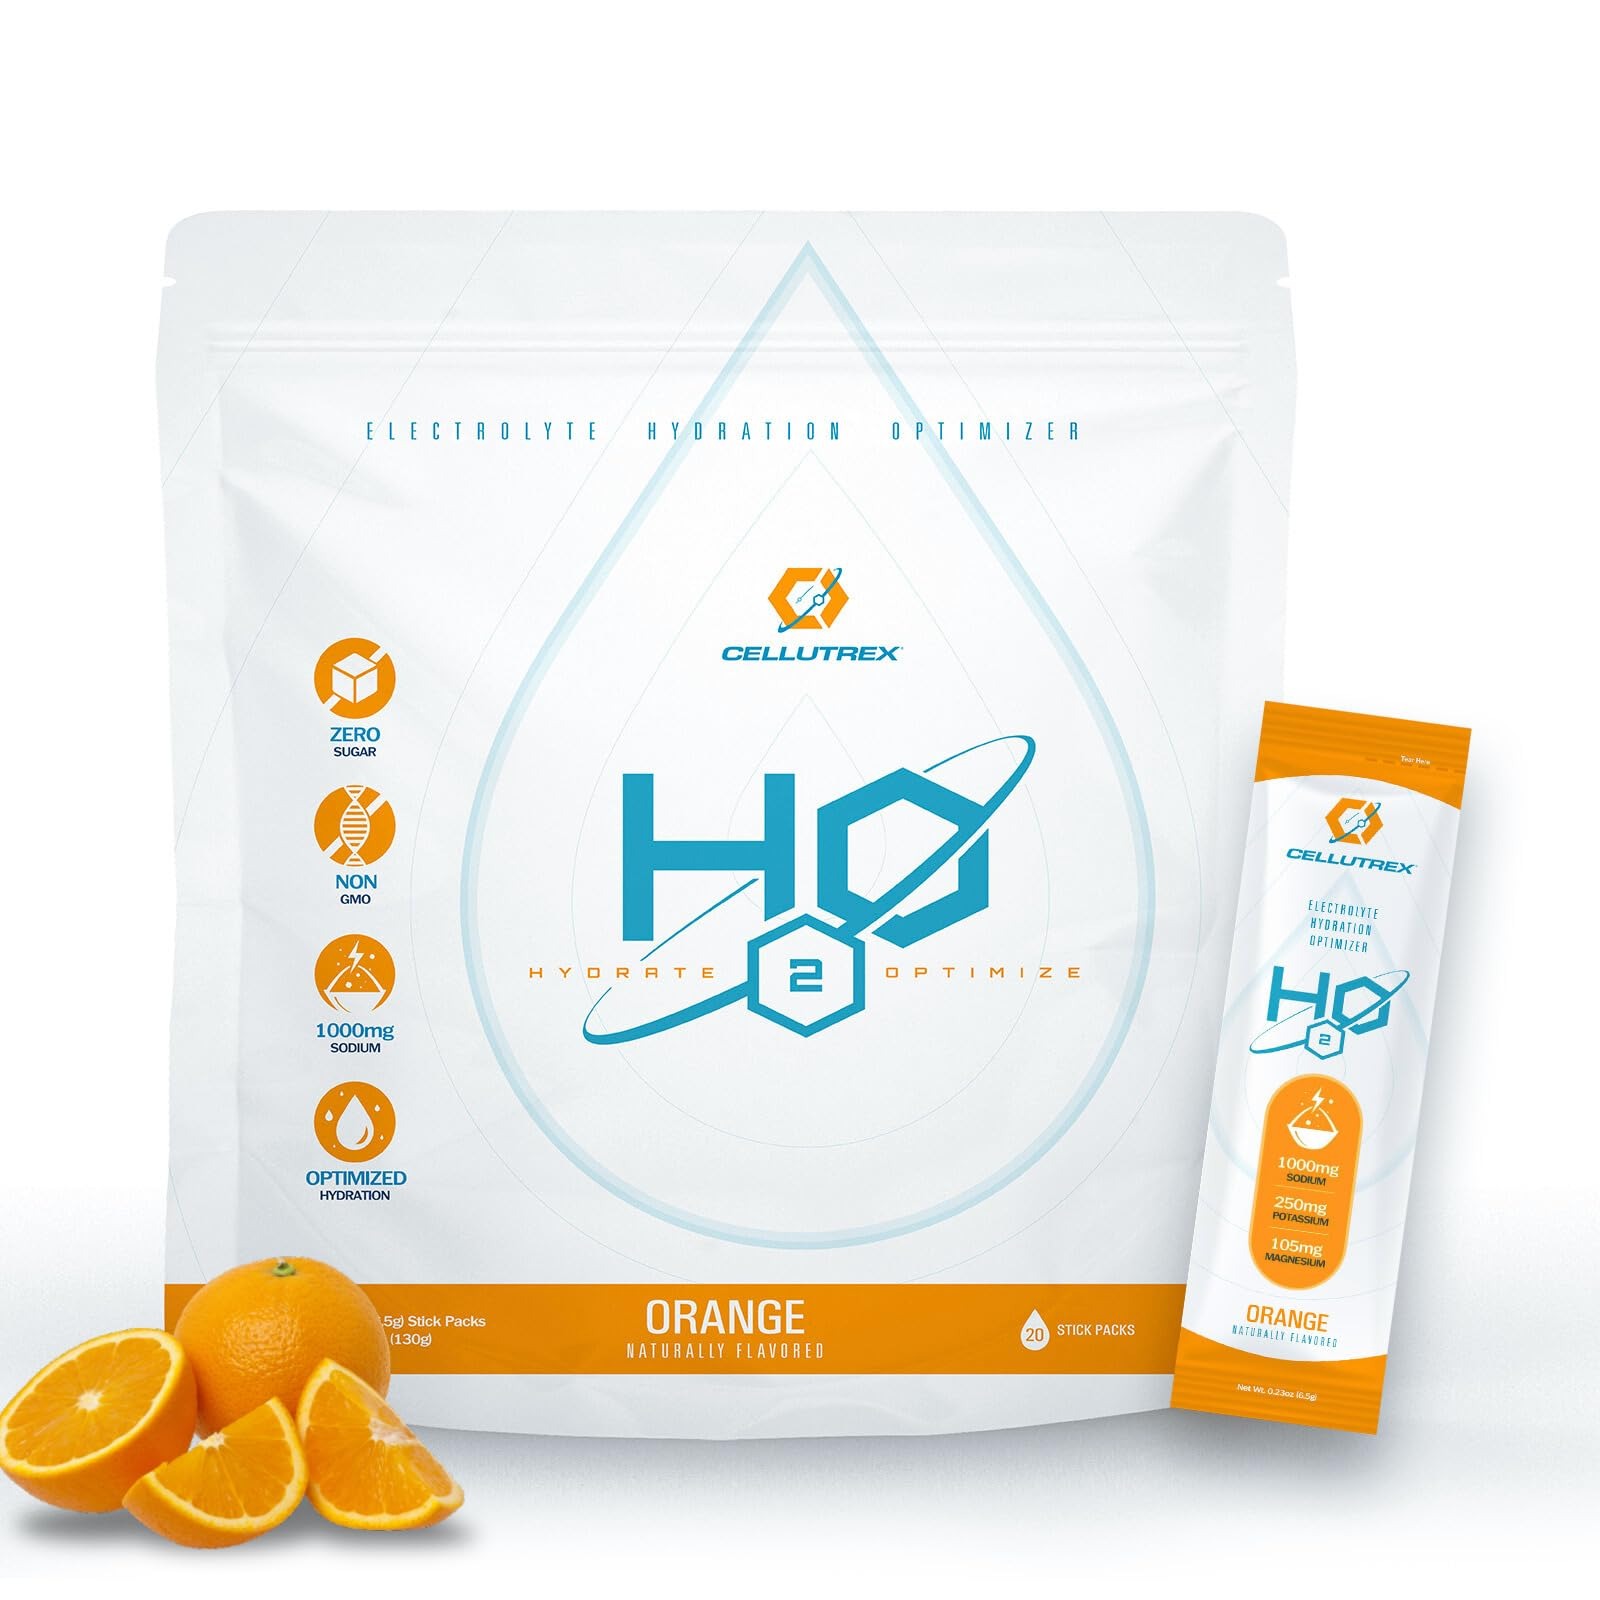
Item Name: Cellutrex® H2O Electrolytes - Orange | Zero Sugar Electrolyte Powder Drink Mix | Natural Salt, Non-GMO Electrolytes for Workouts, Fasting, Wellness, and Travel | 20 Easy-Open Stick Packs
Bullet Point 1: Hydration, Reimagined: Powered by unrefined ancient cave salt, our H2O electrolytes deliver essential sodium and chloride for rapid cellular rehydration. Enhanced with OptiMSM and Pureway-C, our premium blend supports optimal recovery and performance—whether you’re hitting the gym, the trail, or just tackling your daily grind.
Bullet Point 2: Zero Sugar, Maximum Hydration: Stay hydrated without the sugar crash. Our sugar-free electrolyte powder is formulated with naturally occurring trace minerals—including sodium, potassium, magnesium, and chloride—to help maintain energy levels and endurance throughout your toughest workouts and longest days.
Bullet Point 3: Naturally Sweetened, Clean Ingredients: Say goodbye to artificial flavors, colors, and fillers. Our naturally sweetened electrolyte powder is crafted for clean hydration, delivering a refreshing taste with zero sugar, no GMOs, and no junk—just what your body needs to perform at its best.
Bullet Point 4: Pure Hydration, Nothing Extra: We keep it simple: no artificial additives, no unnecessary fillers—just high-performance electrolytes to support hydration, recovery, and overall wellness. Stay refreshed and recharged with everything you need, nothing you don’t.
Bullet Point 5: Hydration for Real Life: H2O Electrolytes is made for more than workouts. It's for busy mornings, school runs, travel days, and everything in between—because life is better hydrated.
Product Description: "Life is Better Hydrated" with our natural electrolyte hydration optimizer. Our specially formulated blend provides a quick, efficient, and great-tasting way to replenish lost electrolytes. Perfect for anyone seeking everyday refreshment or athletes pushing their limits, our electrolyte powder is your go-to solution. With every H2O stick, you'll experience a burst of essential minerals and restore your body's natural balance. Enjoy the benefits of a well-hydrated life with our optimized H2O hydration sticks!
Value: 20.0
Unit: Ounce

Price: 29.95